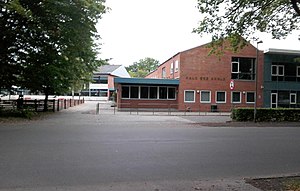
Hald Ege Skole
Hald Ege Skole i 2017.
Hald Ege Skole
Hald Ege Skole er en folkeskole beliggende i Hald Ege i Viborg Kommune. Skolen blev grundlagt omkring år 1850 som Nonbo Skole. I de nuværende bygninger gik der i 2019 cirka 600 elever fordelt på 0. til 9. klasse.